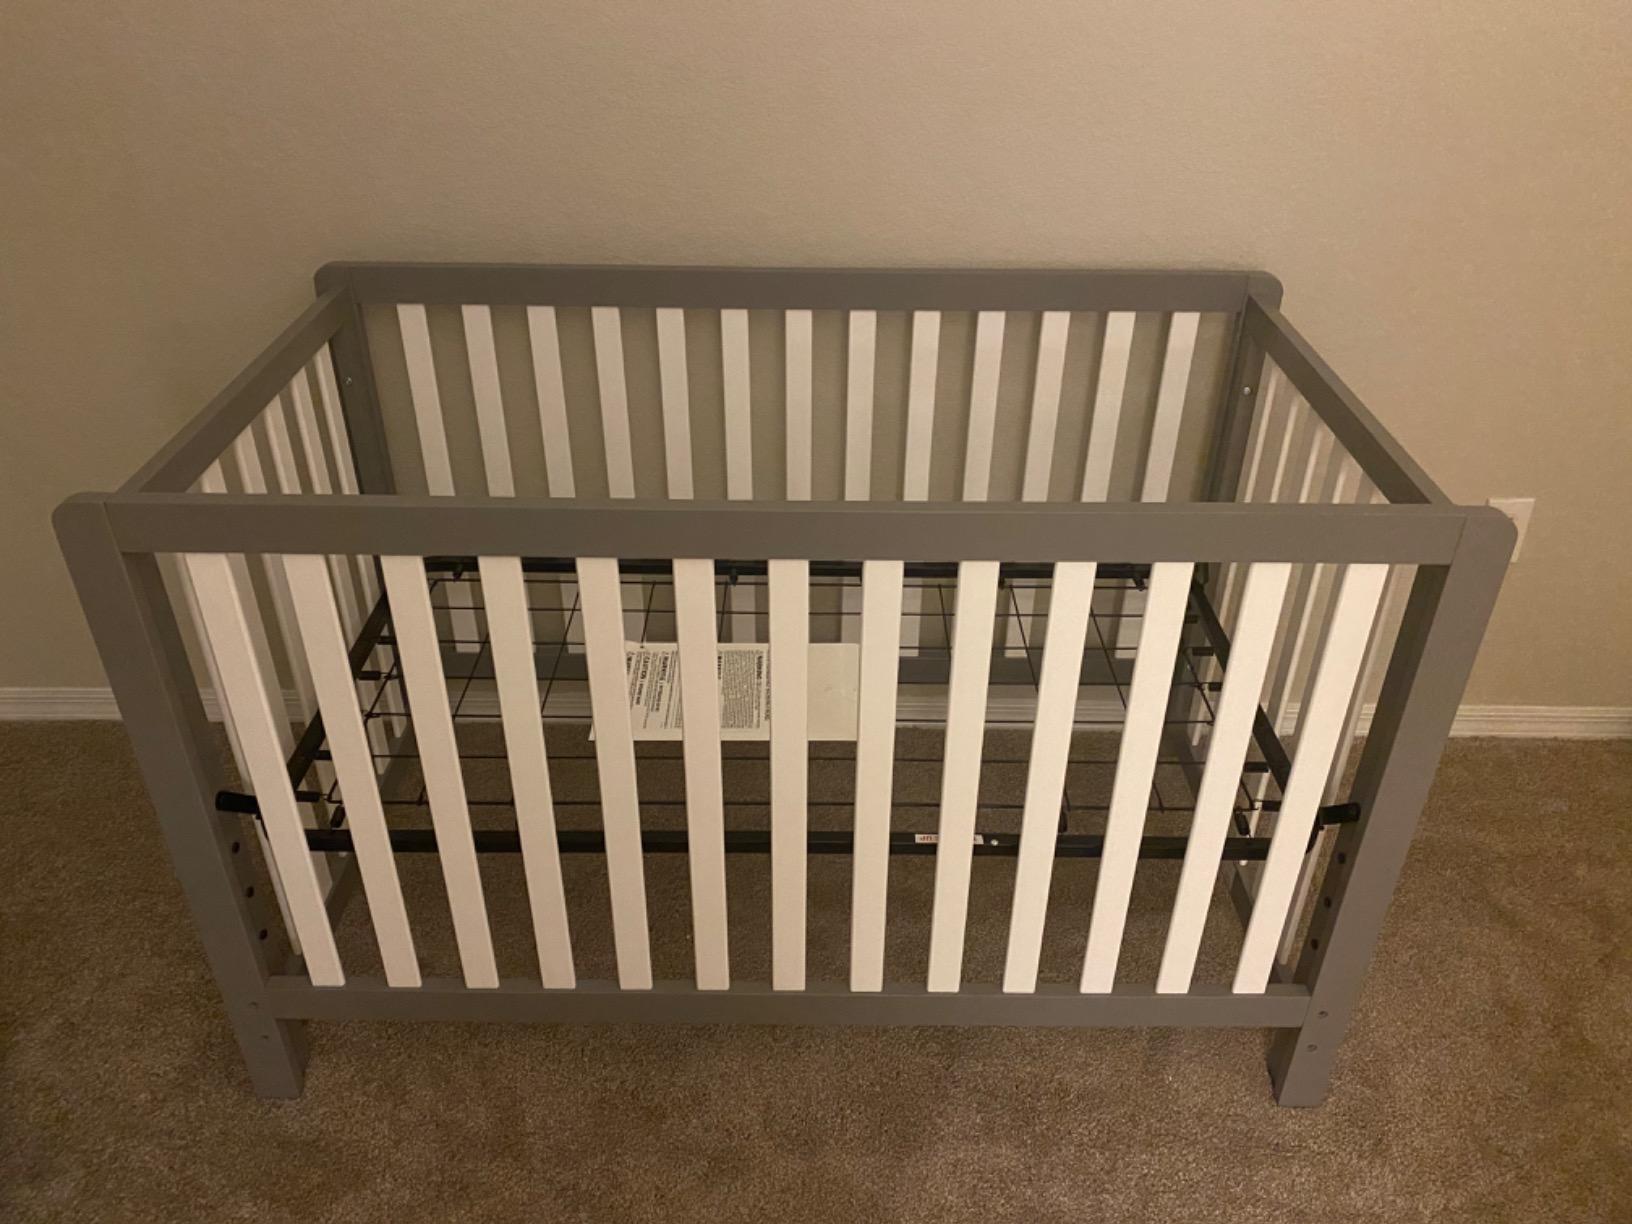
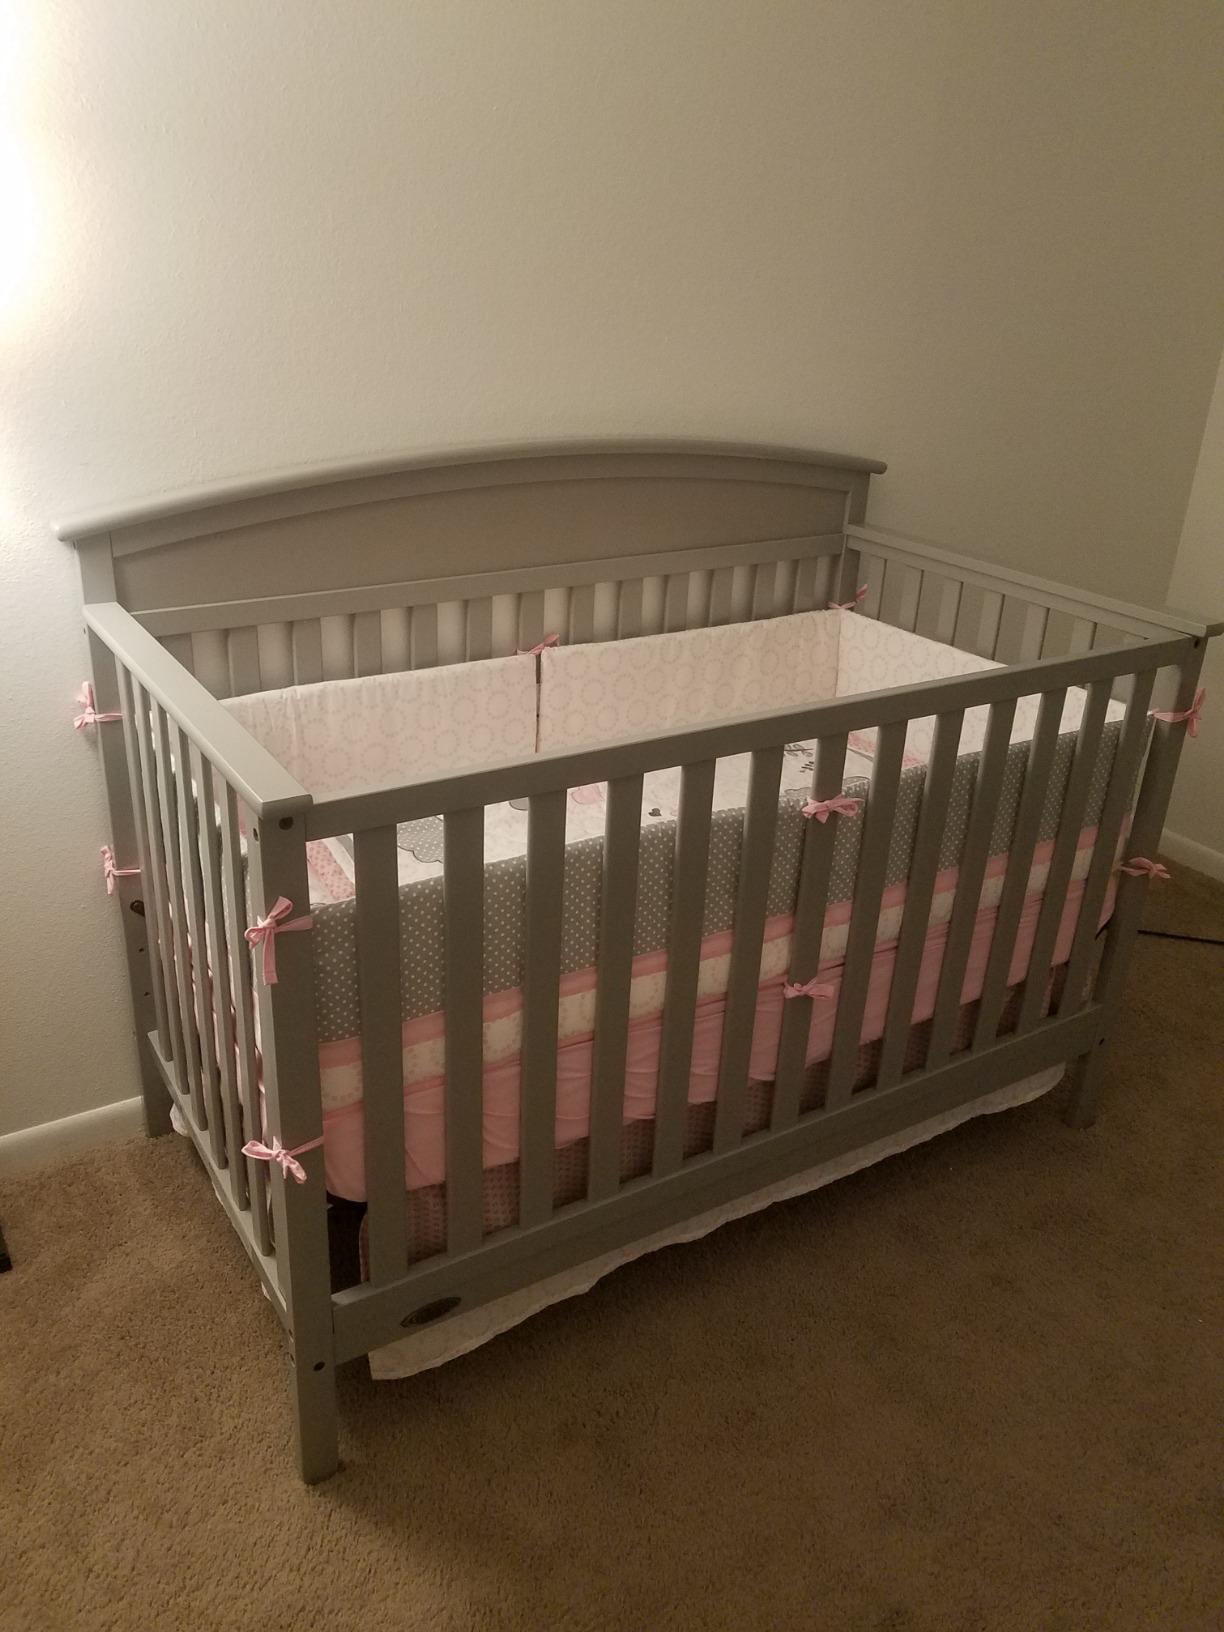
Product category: products_crib
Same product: no